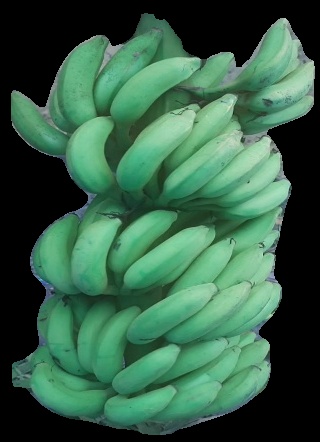
Variety: elakki-bale
Grade: grade2